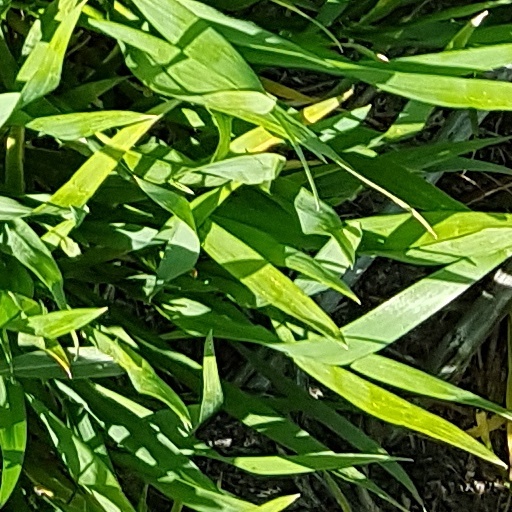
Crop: wheat